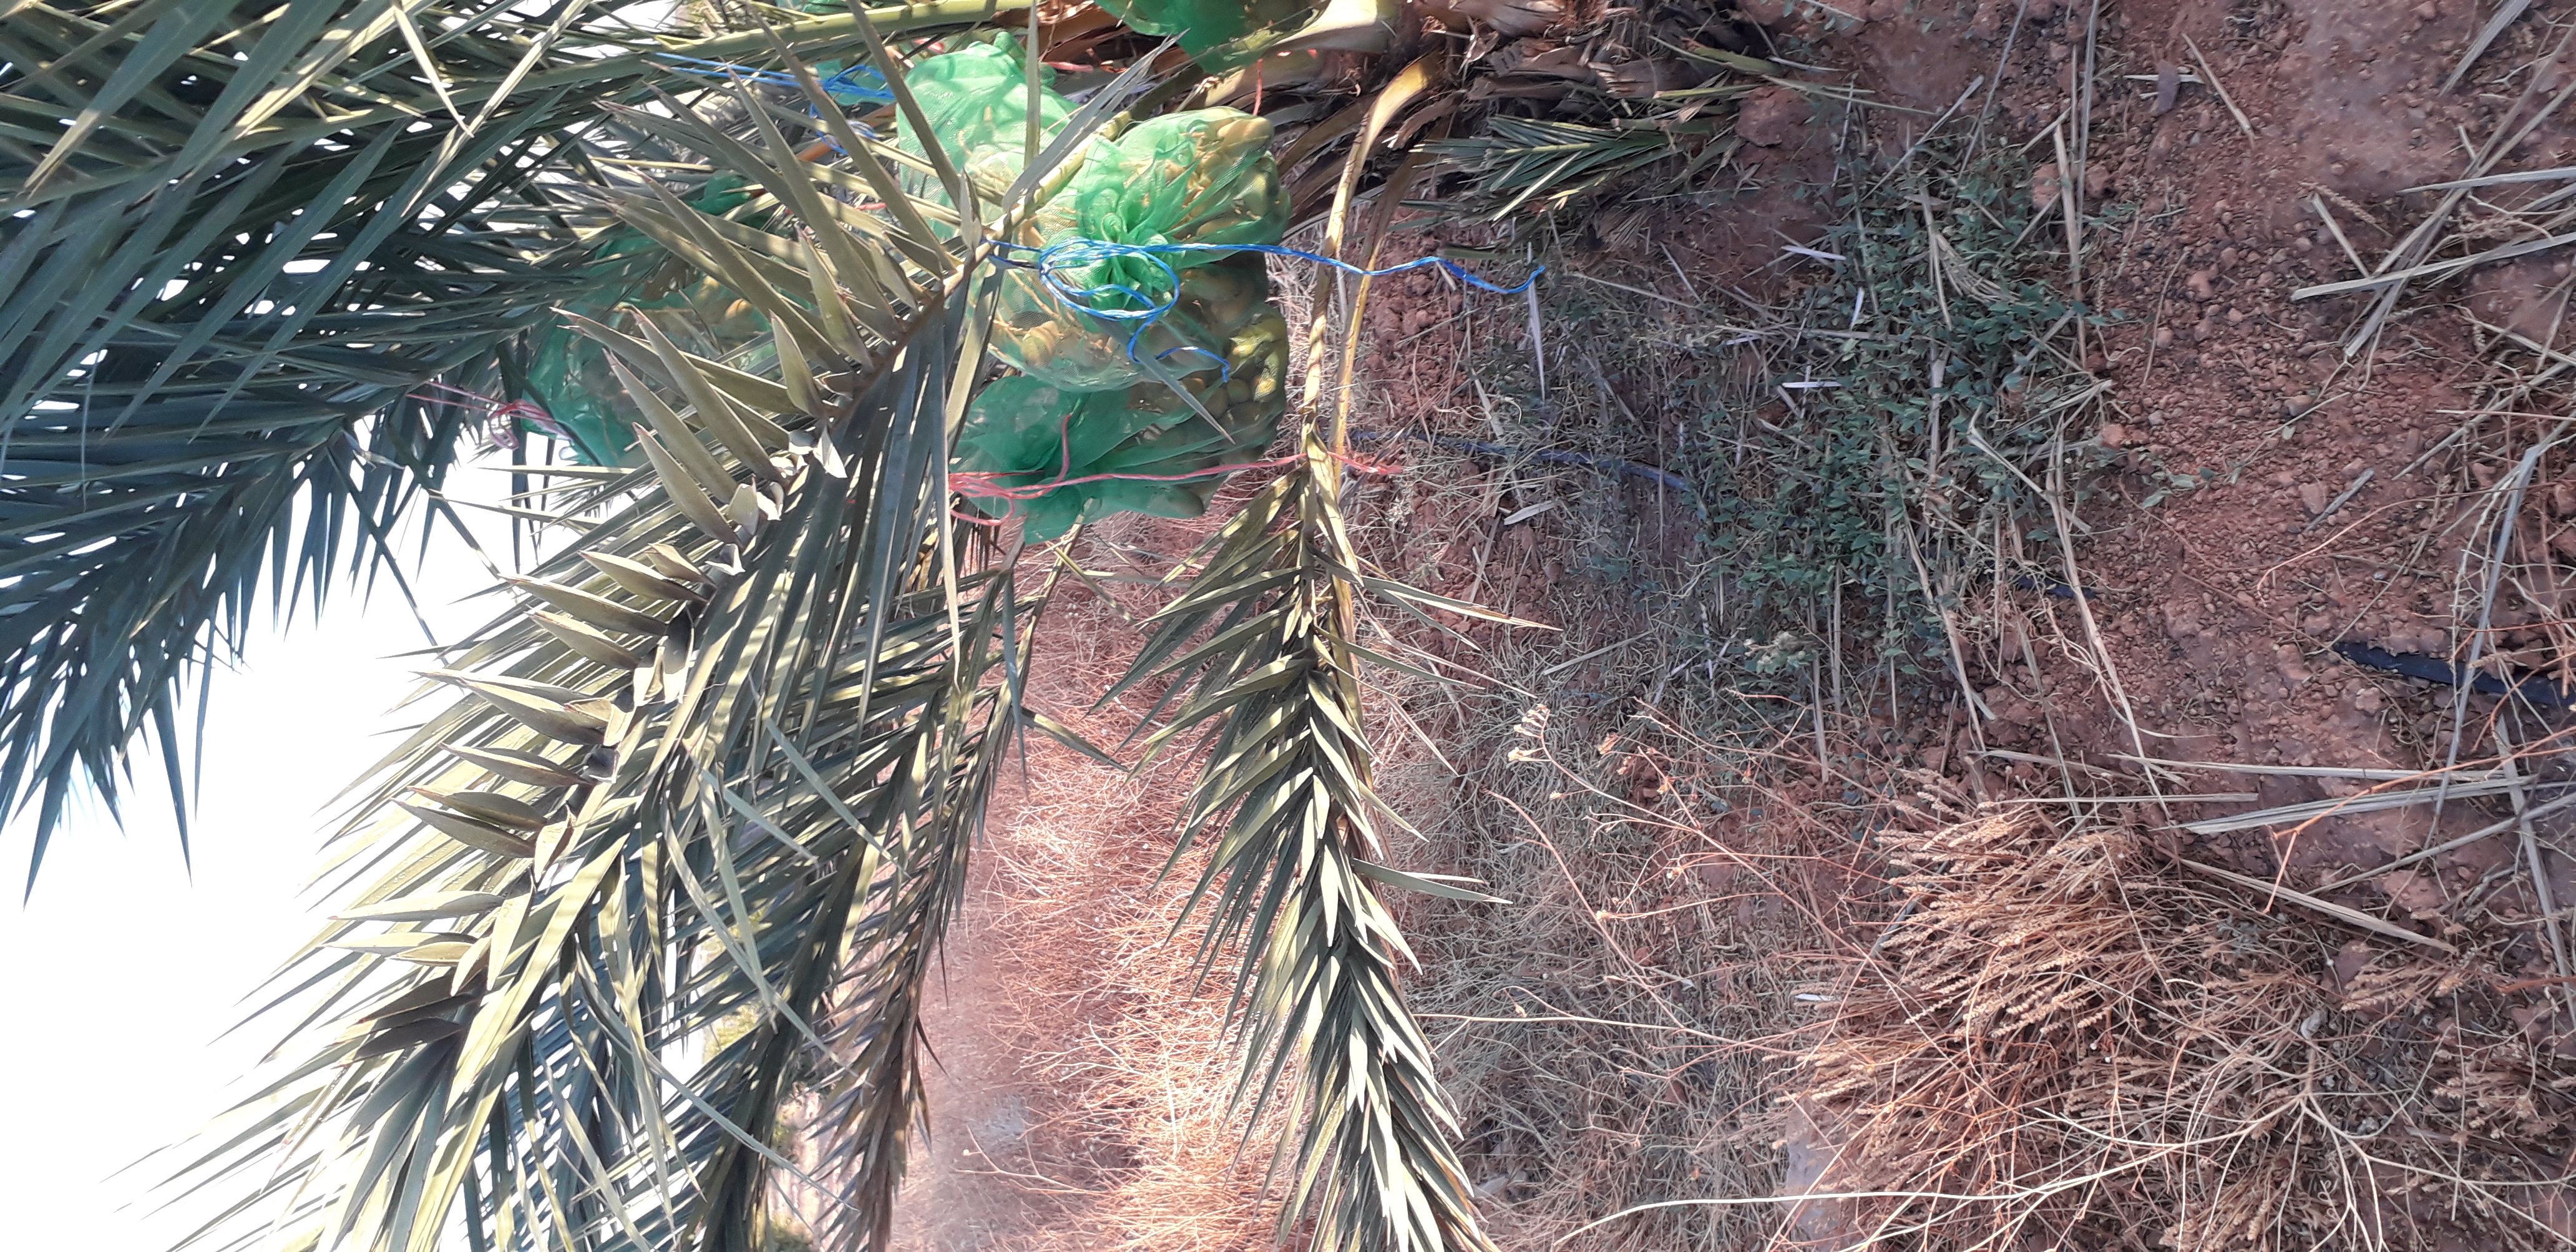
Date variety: Boumajhoul